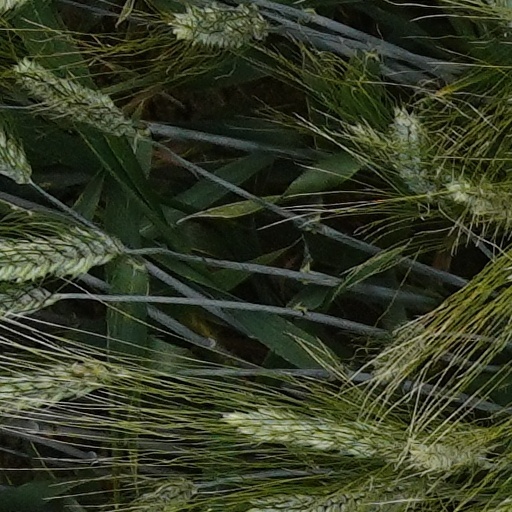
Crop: wheat